Phosphoramidite ligand

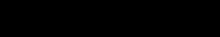
Synthesis of Phosphoramidite Ligand

Phosphoramidite ligands bearing the BINOL backbone (Figure 2.) are prepared via the chlorophosphite. The two hydroxyl groups of BINOL are treated first with phosphorus trichloride and subsequently the desired amine (HNR2) is added in the presence of a base.